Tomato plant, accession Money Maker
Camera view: tilt-top (135 deg); turntable rotation: 270 degrees
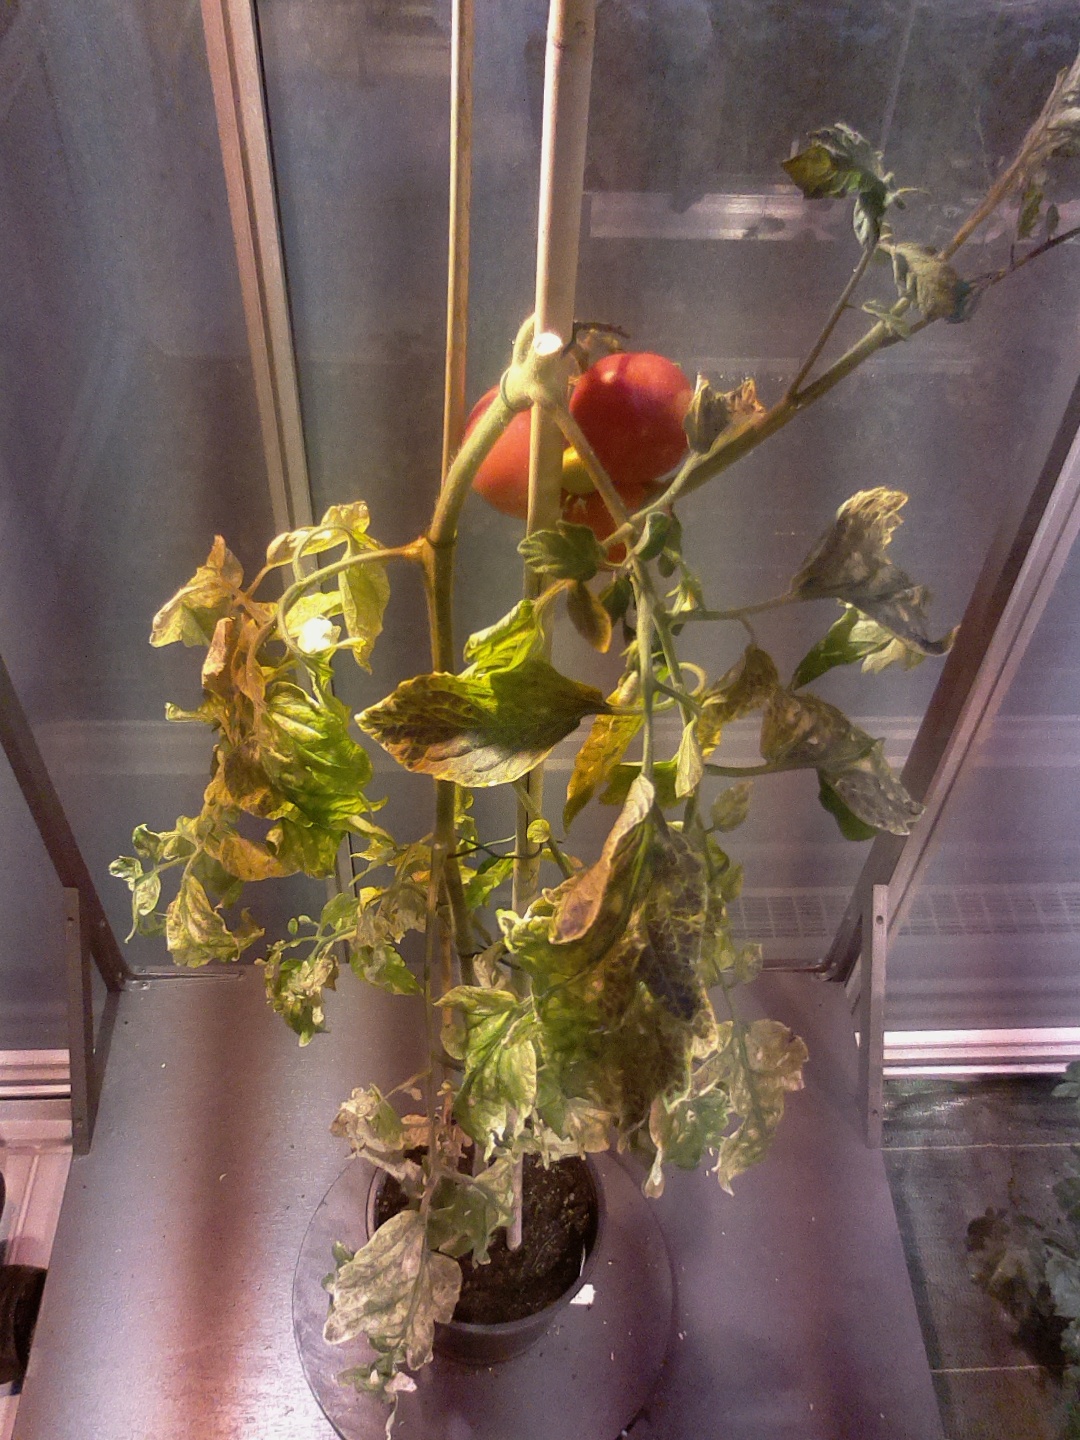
BBCH growth stage 87: 70%-80% of fruits show typical fully ripe color